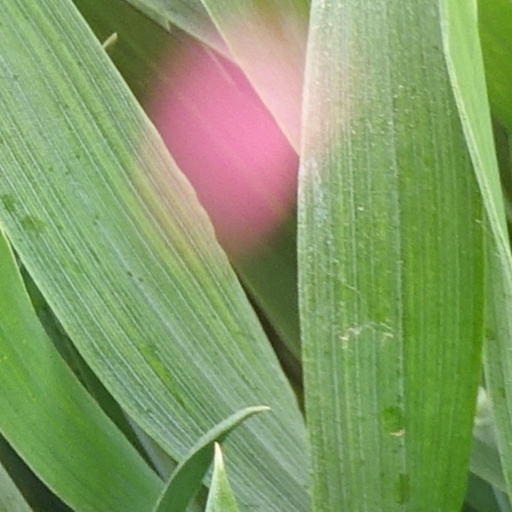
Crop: wheat